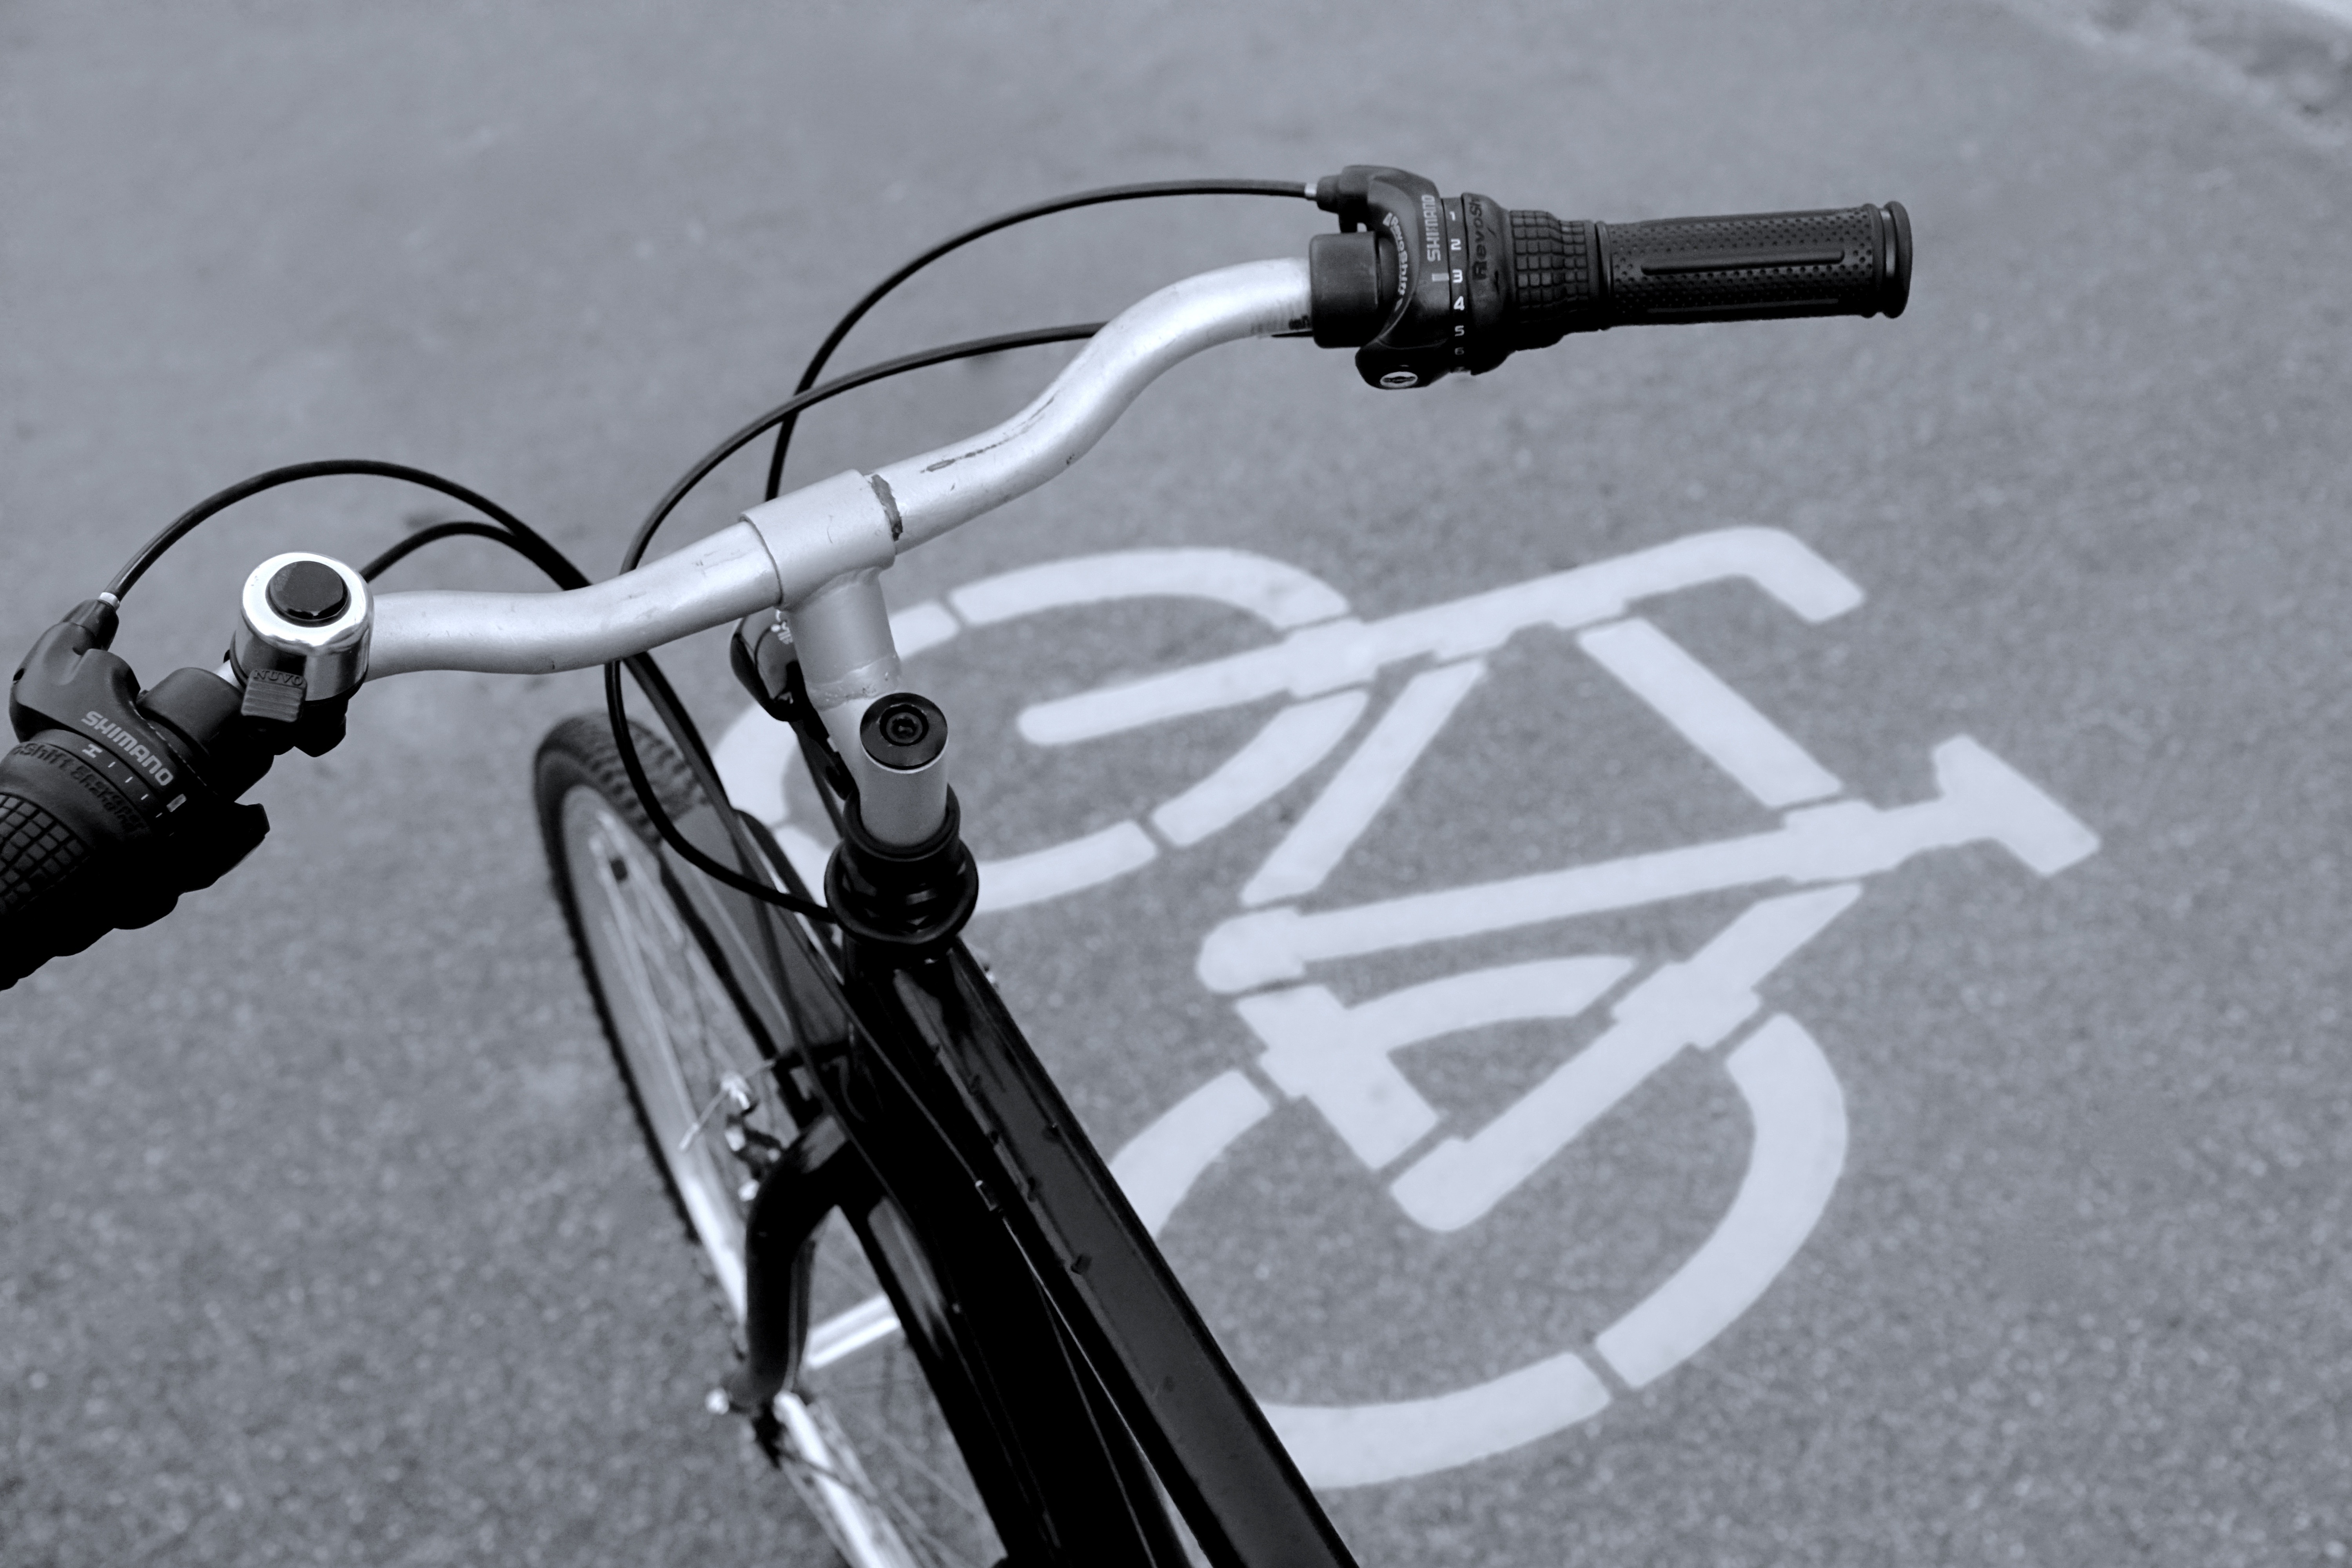
black and white, wheel, bicycle, bike, vehicle, sports equipment, mountain bike, freeride, bicycle path, bicycle frame, bicycle signs, bmx bike, freestyle bmx